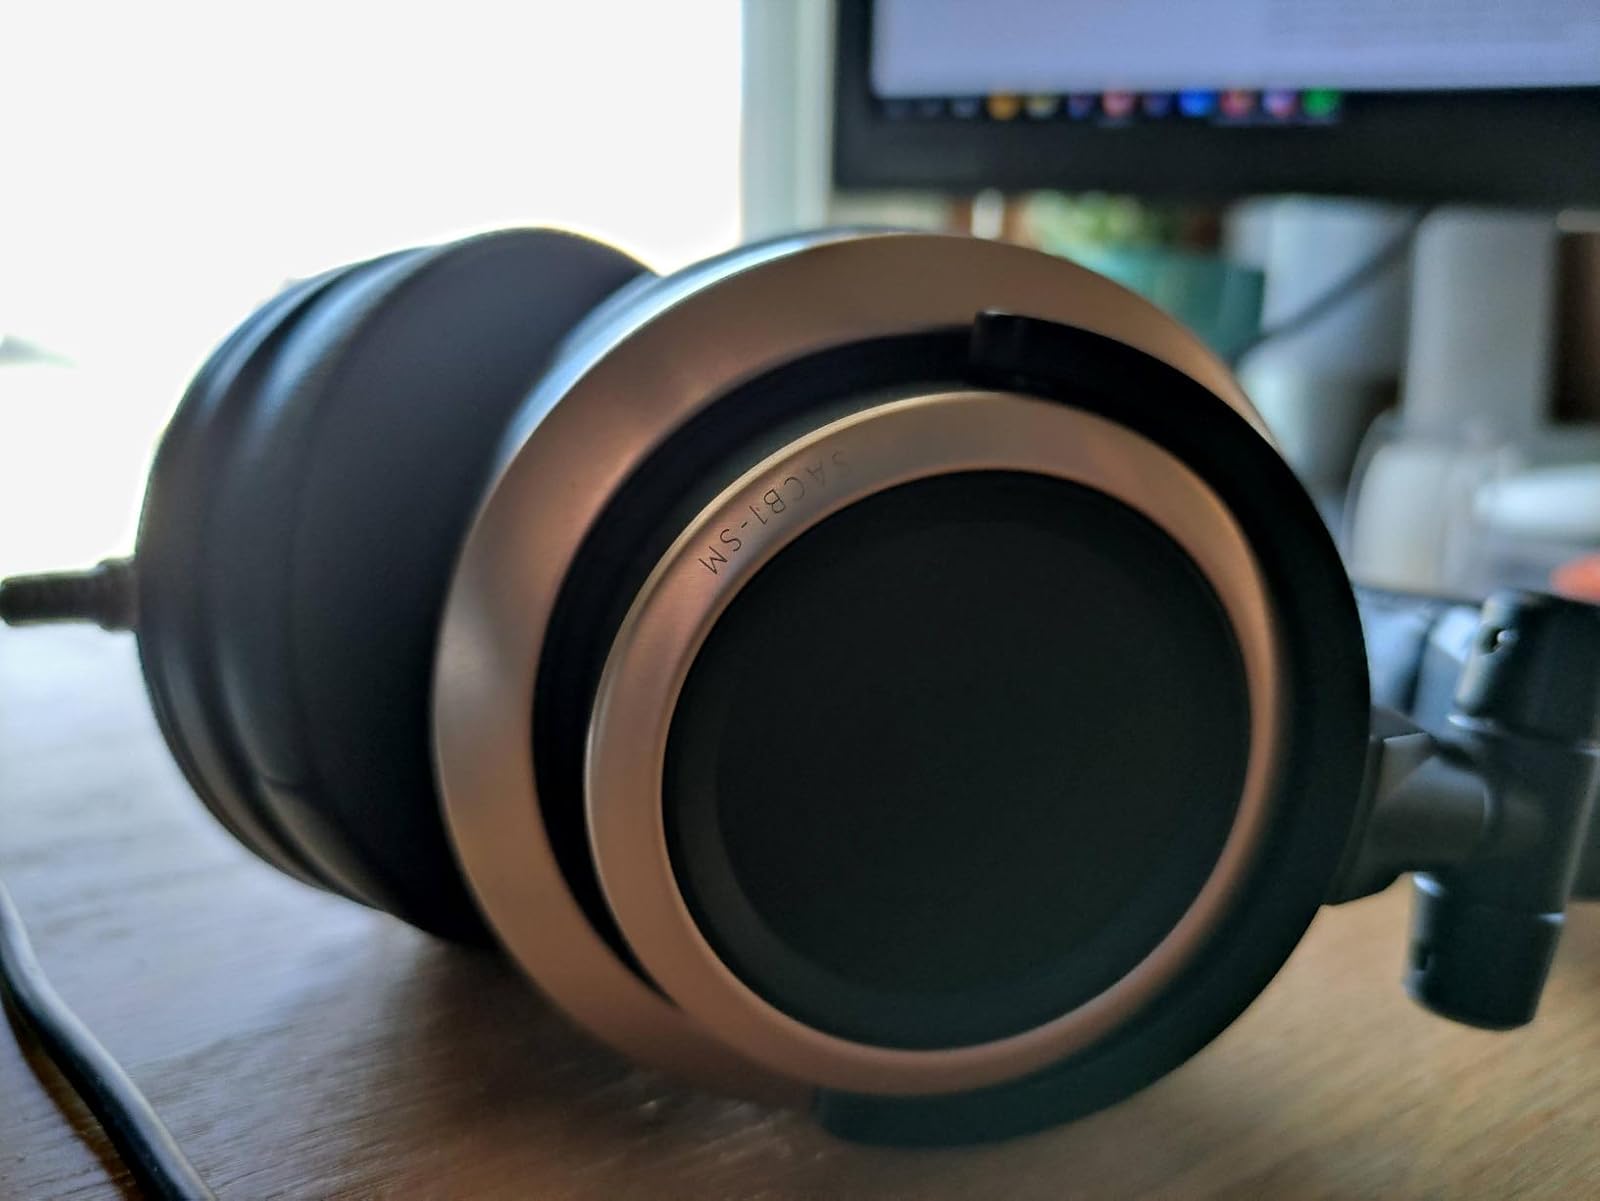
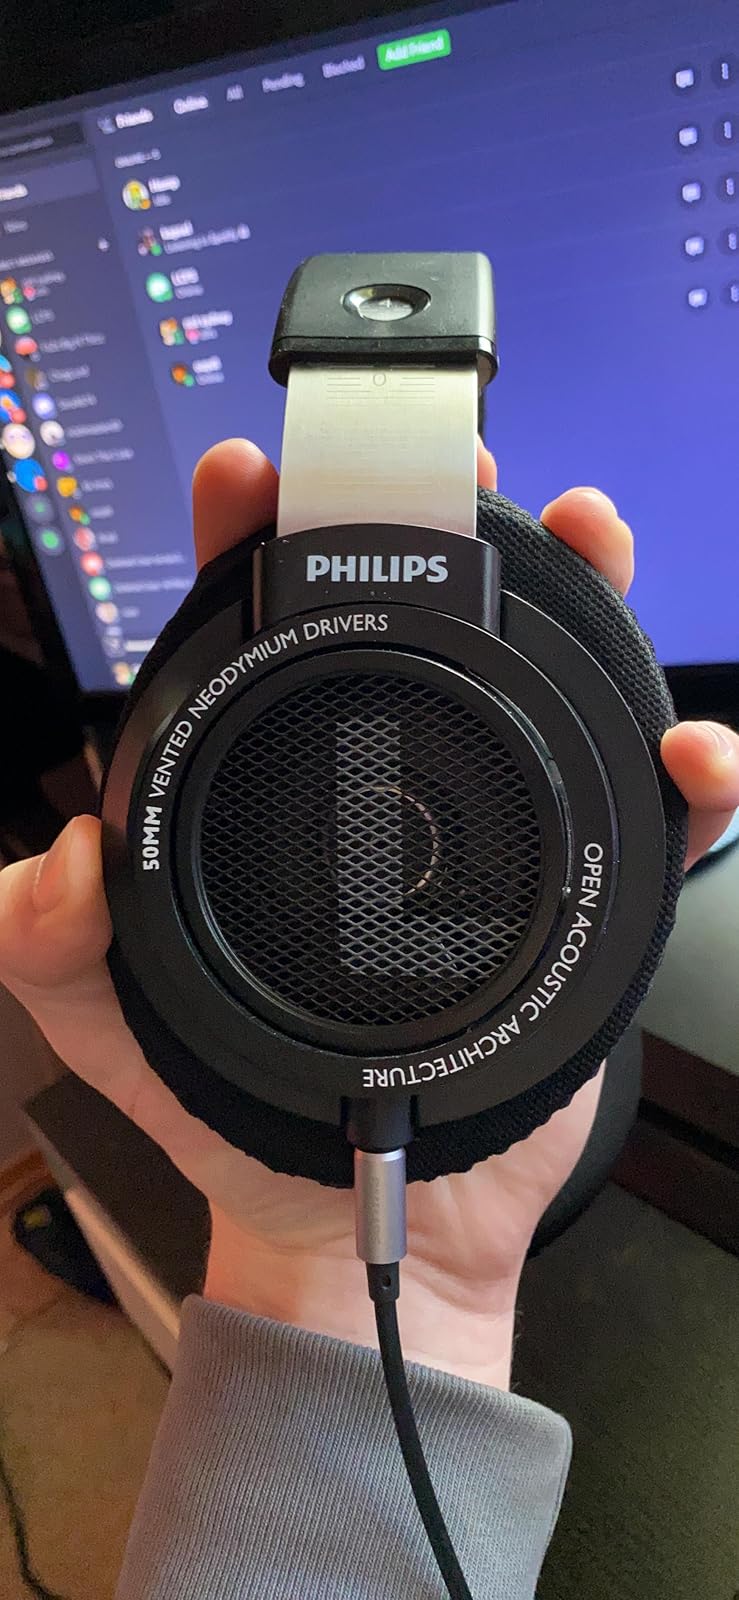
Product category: headphones
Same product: no